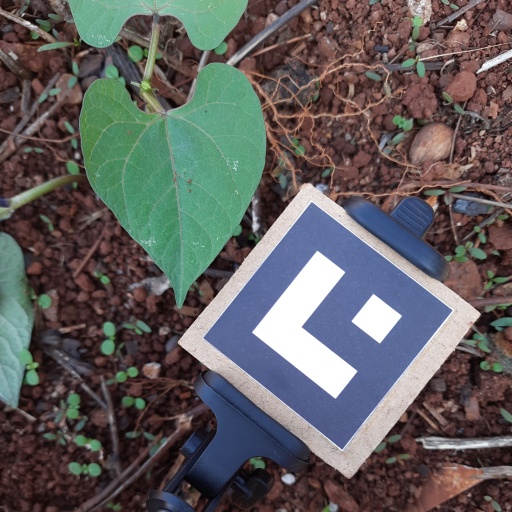
Observations: flat surface, no eating holes, with soild dust, under shade